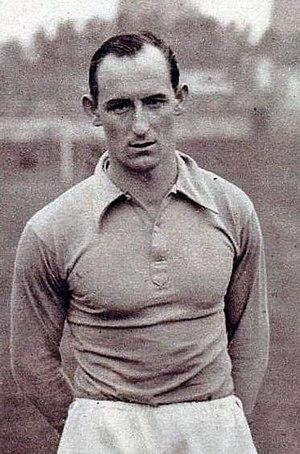
Émile Veinante en octobre 1937.
Émile Veinante est un footballeur et entraîneur français né le 12 juin 1907 à Metz et mort le 18 novembre 1983 à Dury. Il jouait au poste d'inter ou ailier gauche et était international français. Avec Edmond Delfour et Étienne Mattler, il est l'un des trois joueurs français à avoir participé aux trois premières Coupes du monde